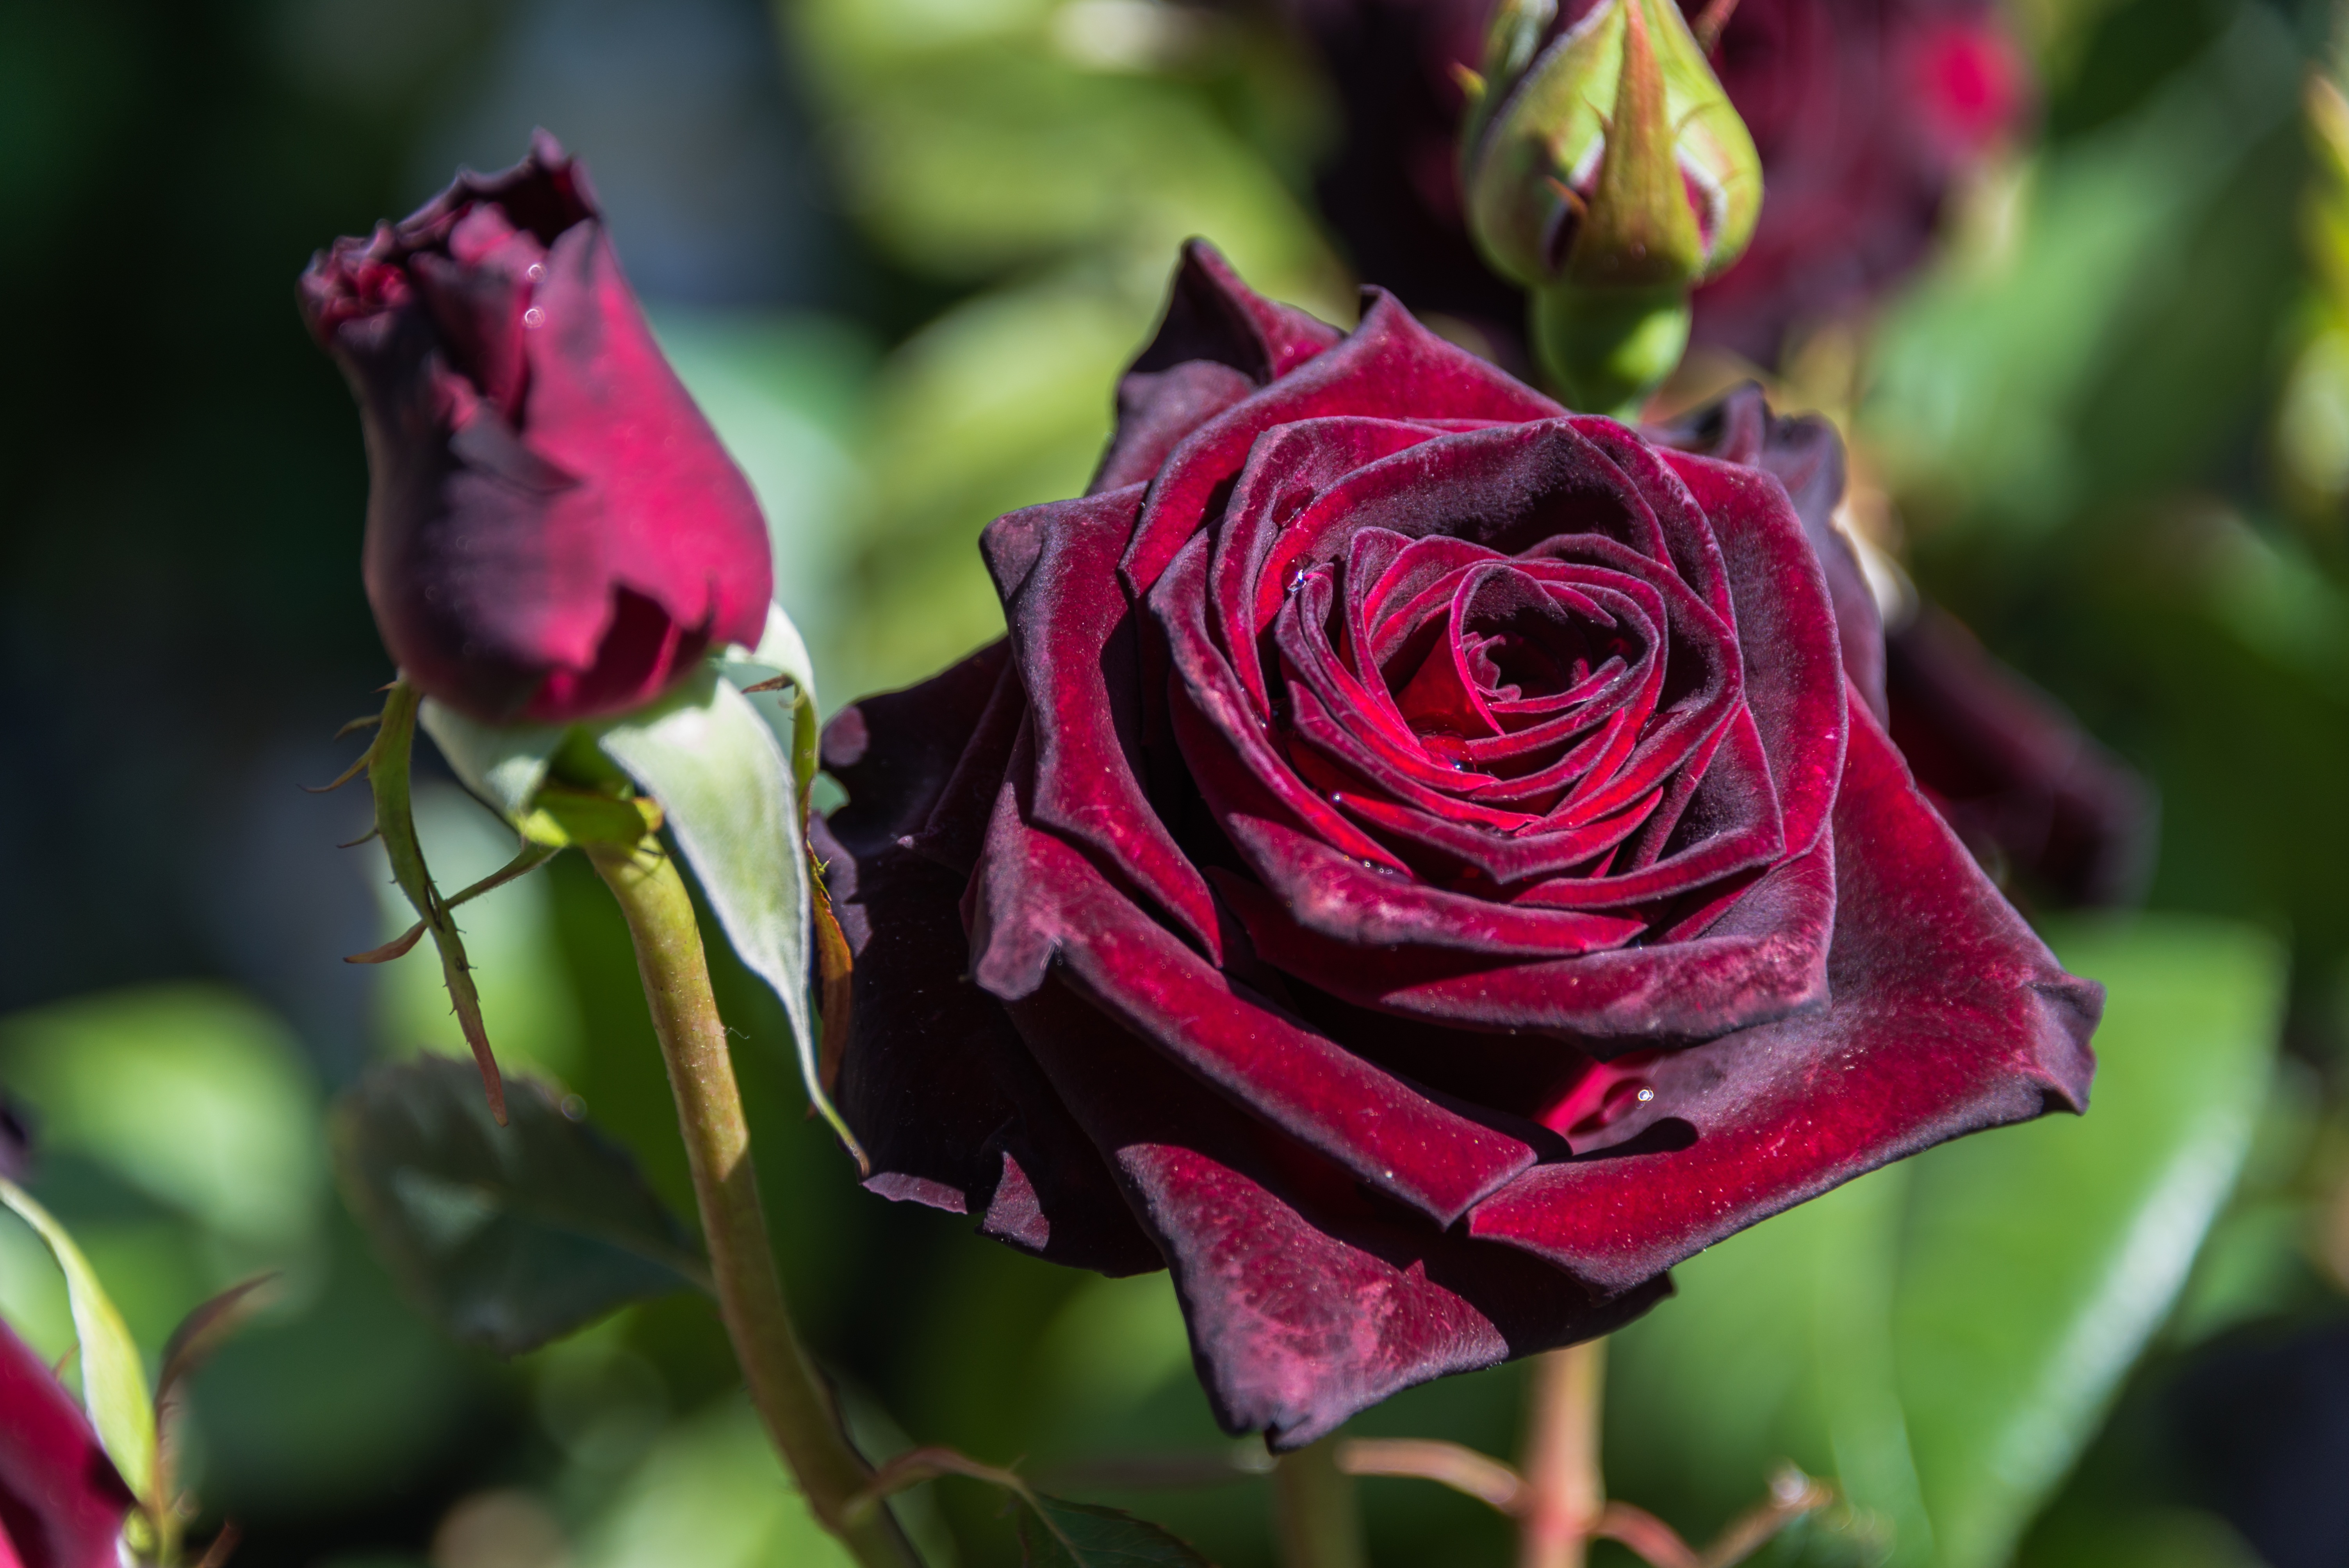
nature, plant, flower, petal, rose, flora, petals, rosa, macro photography, flowering plant, garden roses, rose family, plant stem, land plant, rose order